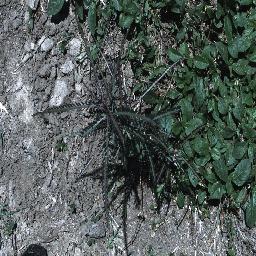
Label: parkinsonia